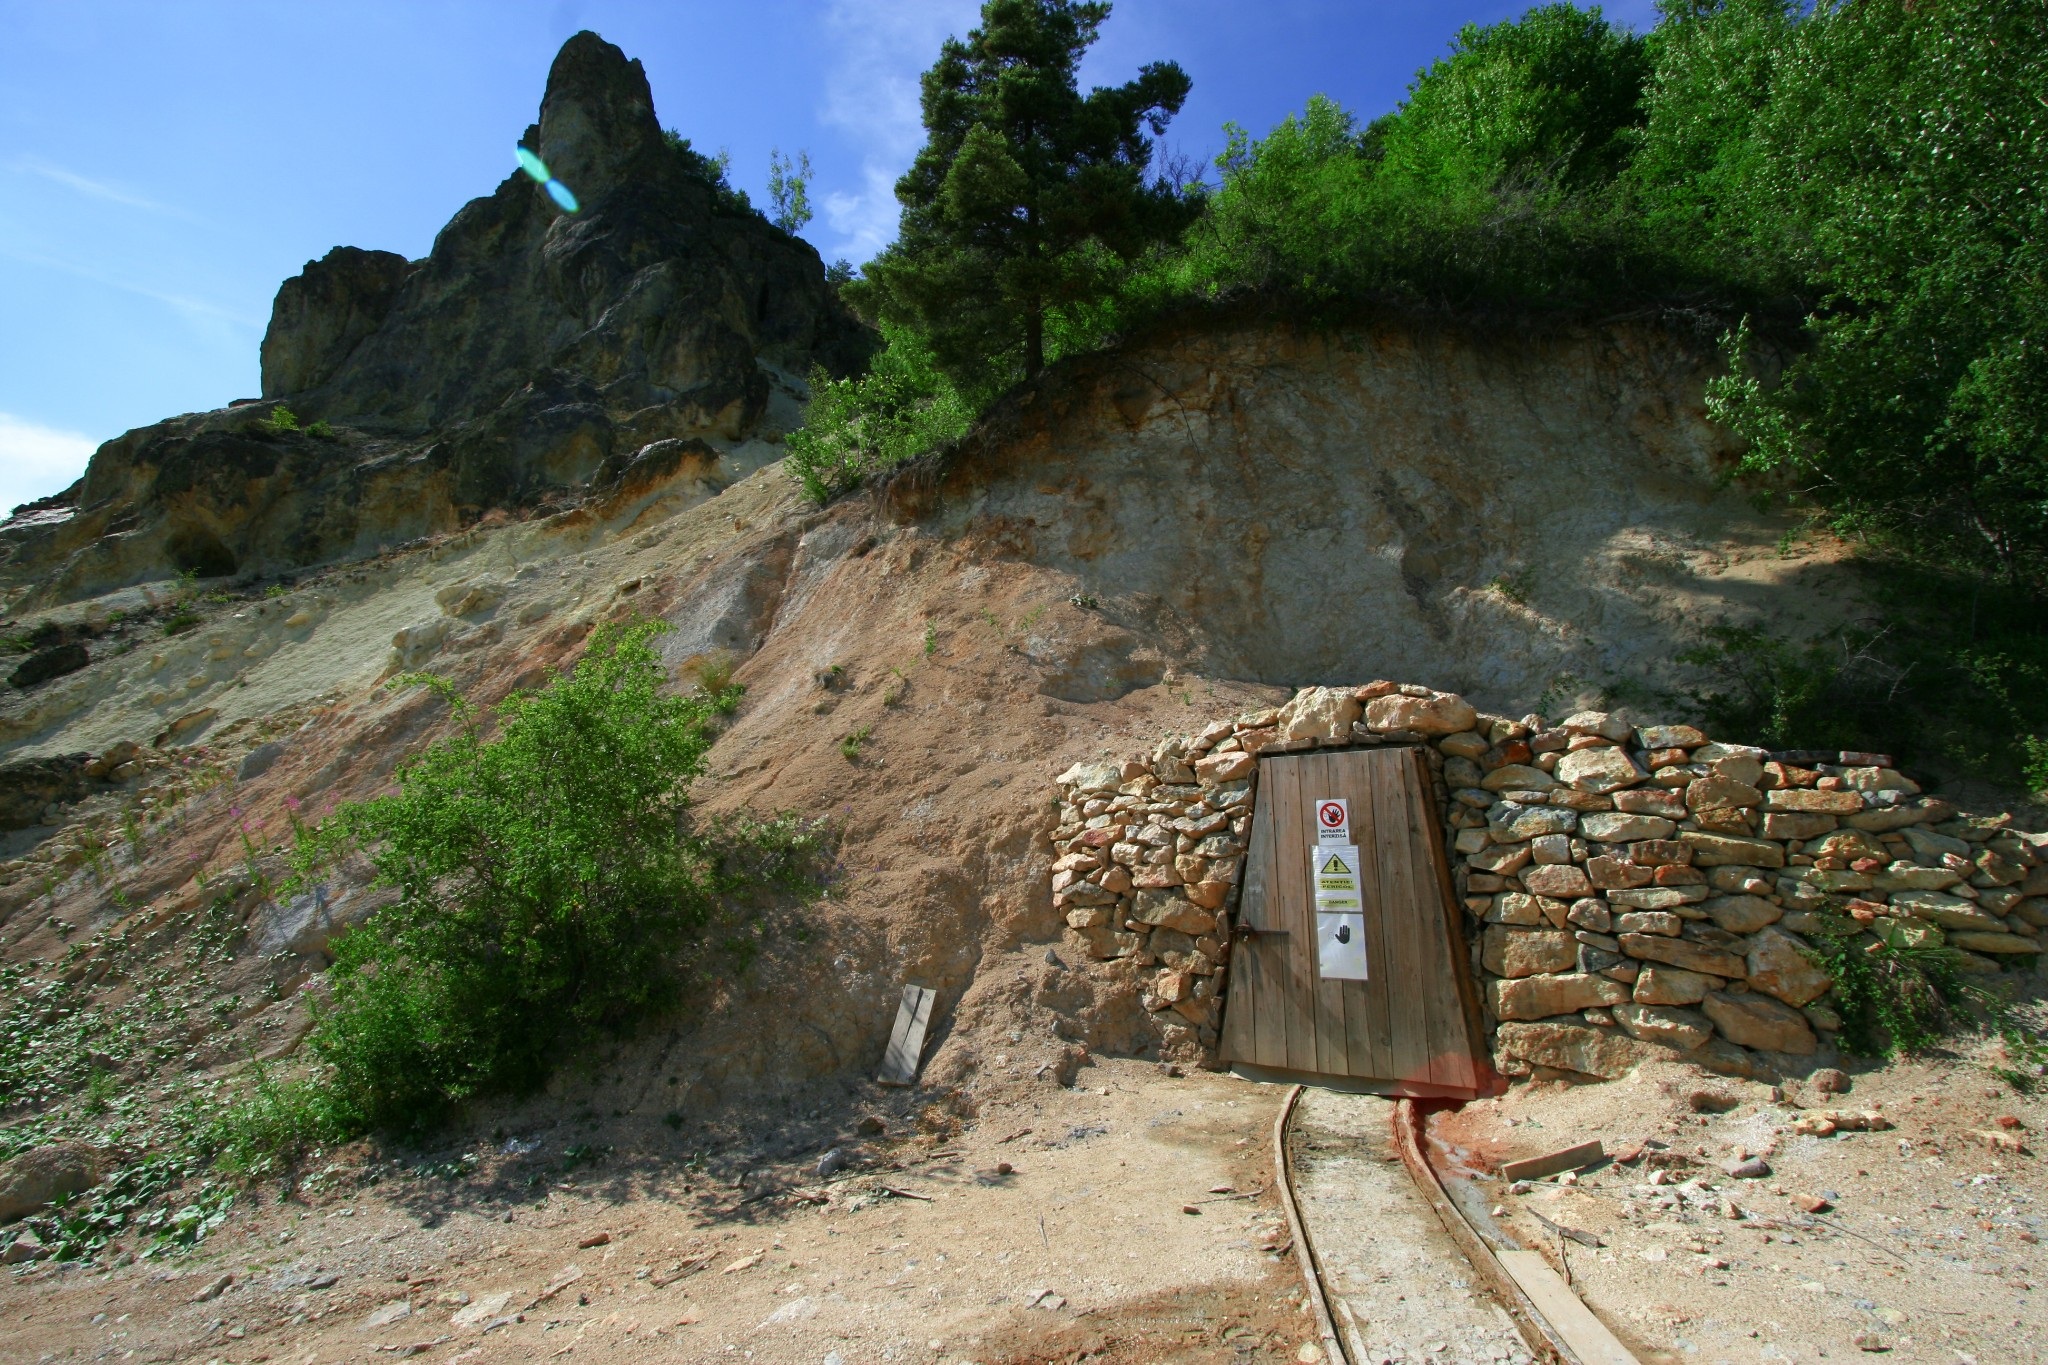
rock, railway, railroad, trail, old, rail, tunnel, underground, cliff, entrance, soil, abandoned, terrain, door, geology, mine, mining, geological phenomenon